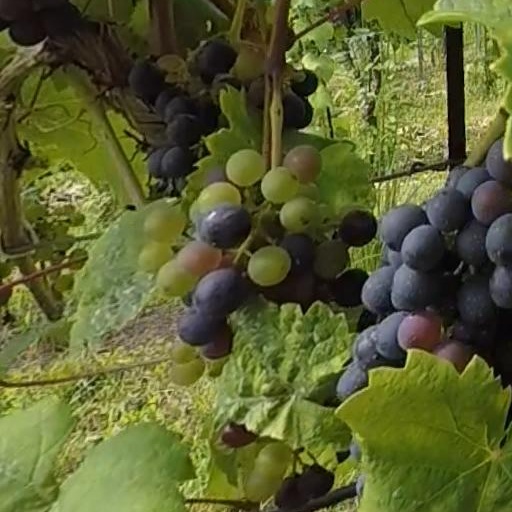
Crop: grape